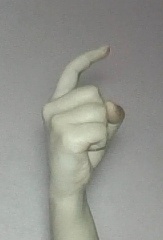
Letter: ra